Morocco–Western Sahara border

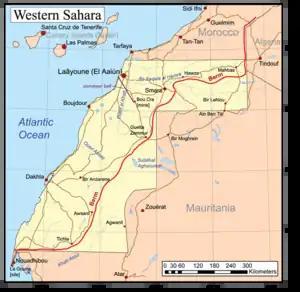
Map showing the berm - Morocco controls all areas west of it, Polisario those east

In the 1980s, in an effort to control the territory and stymie the Polisario, Morocco began building a number of elaborate walls (or 'berms'), eventually completing the Moroccan Western Sahara Wall in 1987. Morocco and Polisario signed a ceasefire agreement in 1991 ending the war; Morocco retained control of areas west of the wall (roughly 80% of Western Sahara), with Polisario controlling those east. At present the dispute remains unresolved.